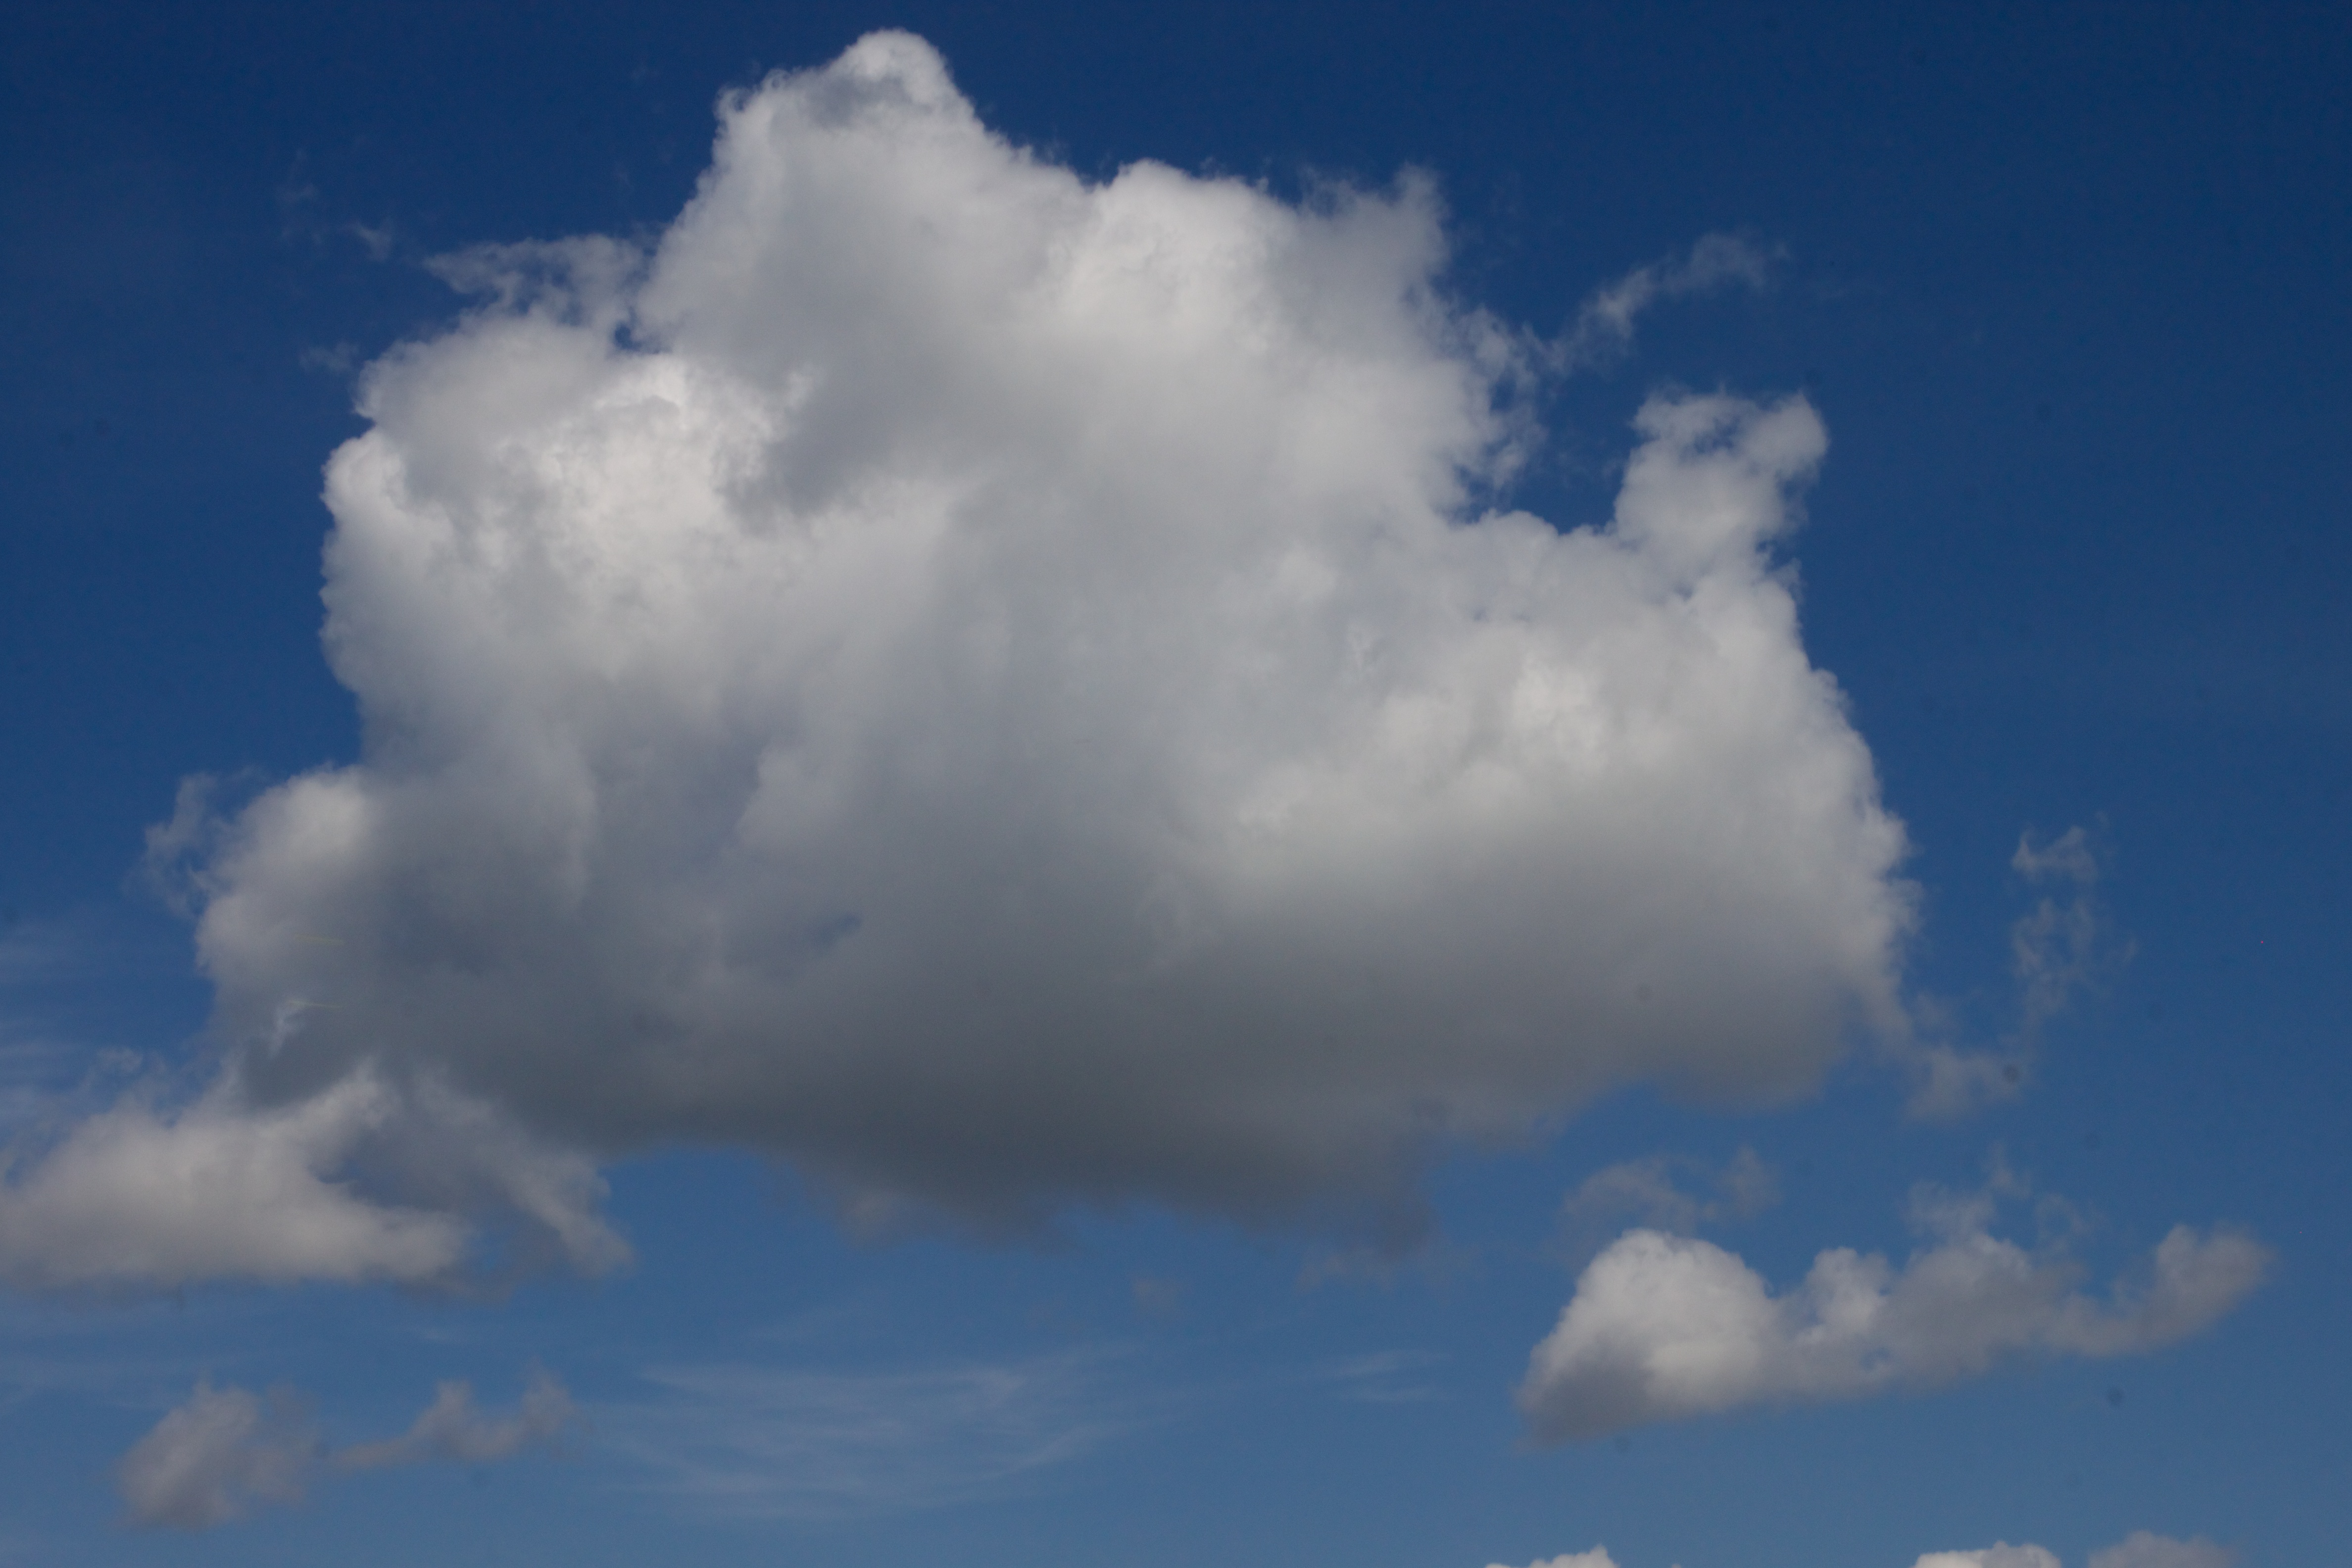
cloud, sky, atmosphere, daytime, cumulus, odyssey, meteorological phenomenon, atmosphere of earth